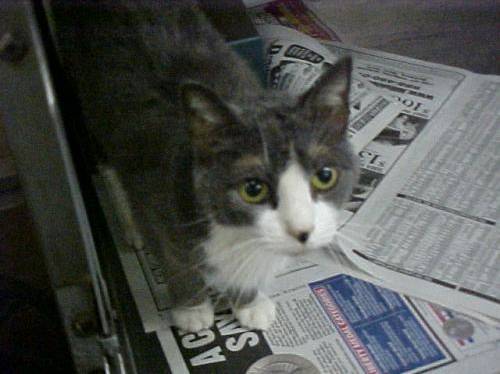
Label: cat